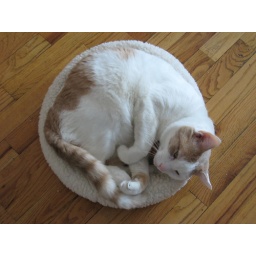
Patrick in his new cat bed